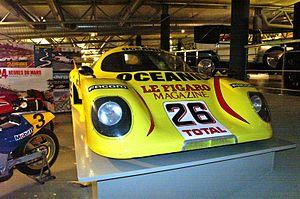
Jean Rondeau est un pilote et constructeur automobile français, né le 13 mai 1946 au Mans et mort le 27 décembre 1985, percuté par un train au passage à niveau de Champagné à proximité de ses ateliers à l'est du Mans. Il est inhumé au cimetière de Saint-Pavin-des-Champs au Mans.
La Rondeau M379 est une voiture de course conçue par le manceau Jean Rondeau pour les 24 Heures du Mans qu'elle remporte en 1980. Cette victoire a la particularité de voir la voiture gagnante porter le nom d'un de ces pilotes.